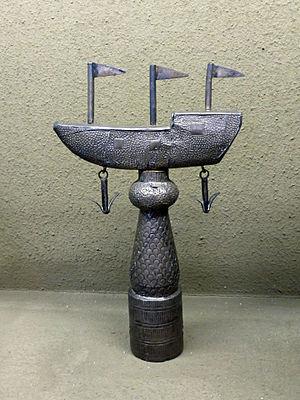
Emblème du roi Agadja. Fon, Bénin, fin du XVIIIe s. Bois et argent, 23 cm. Musée africain de Lyon
Dossou Agadja, surnommé « le Conquérant », est traditionnellement le cinquième roi d'Abomey.